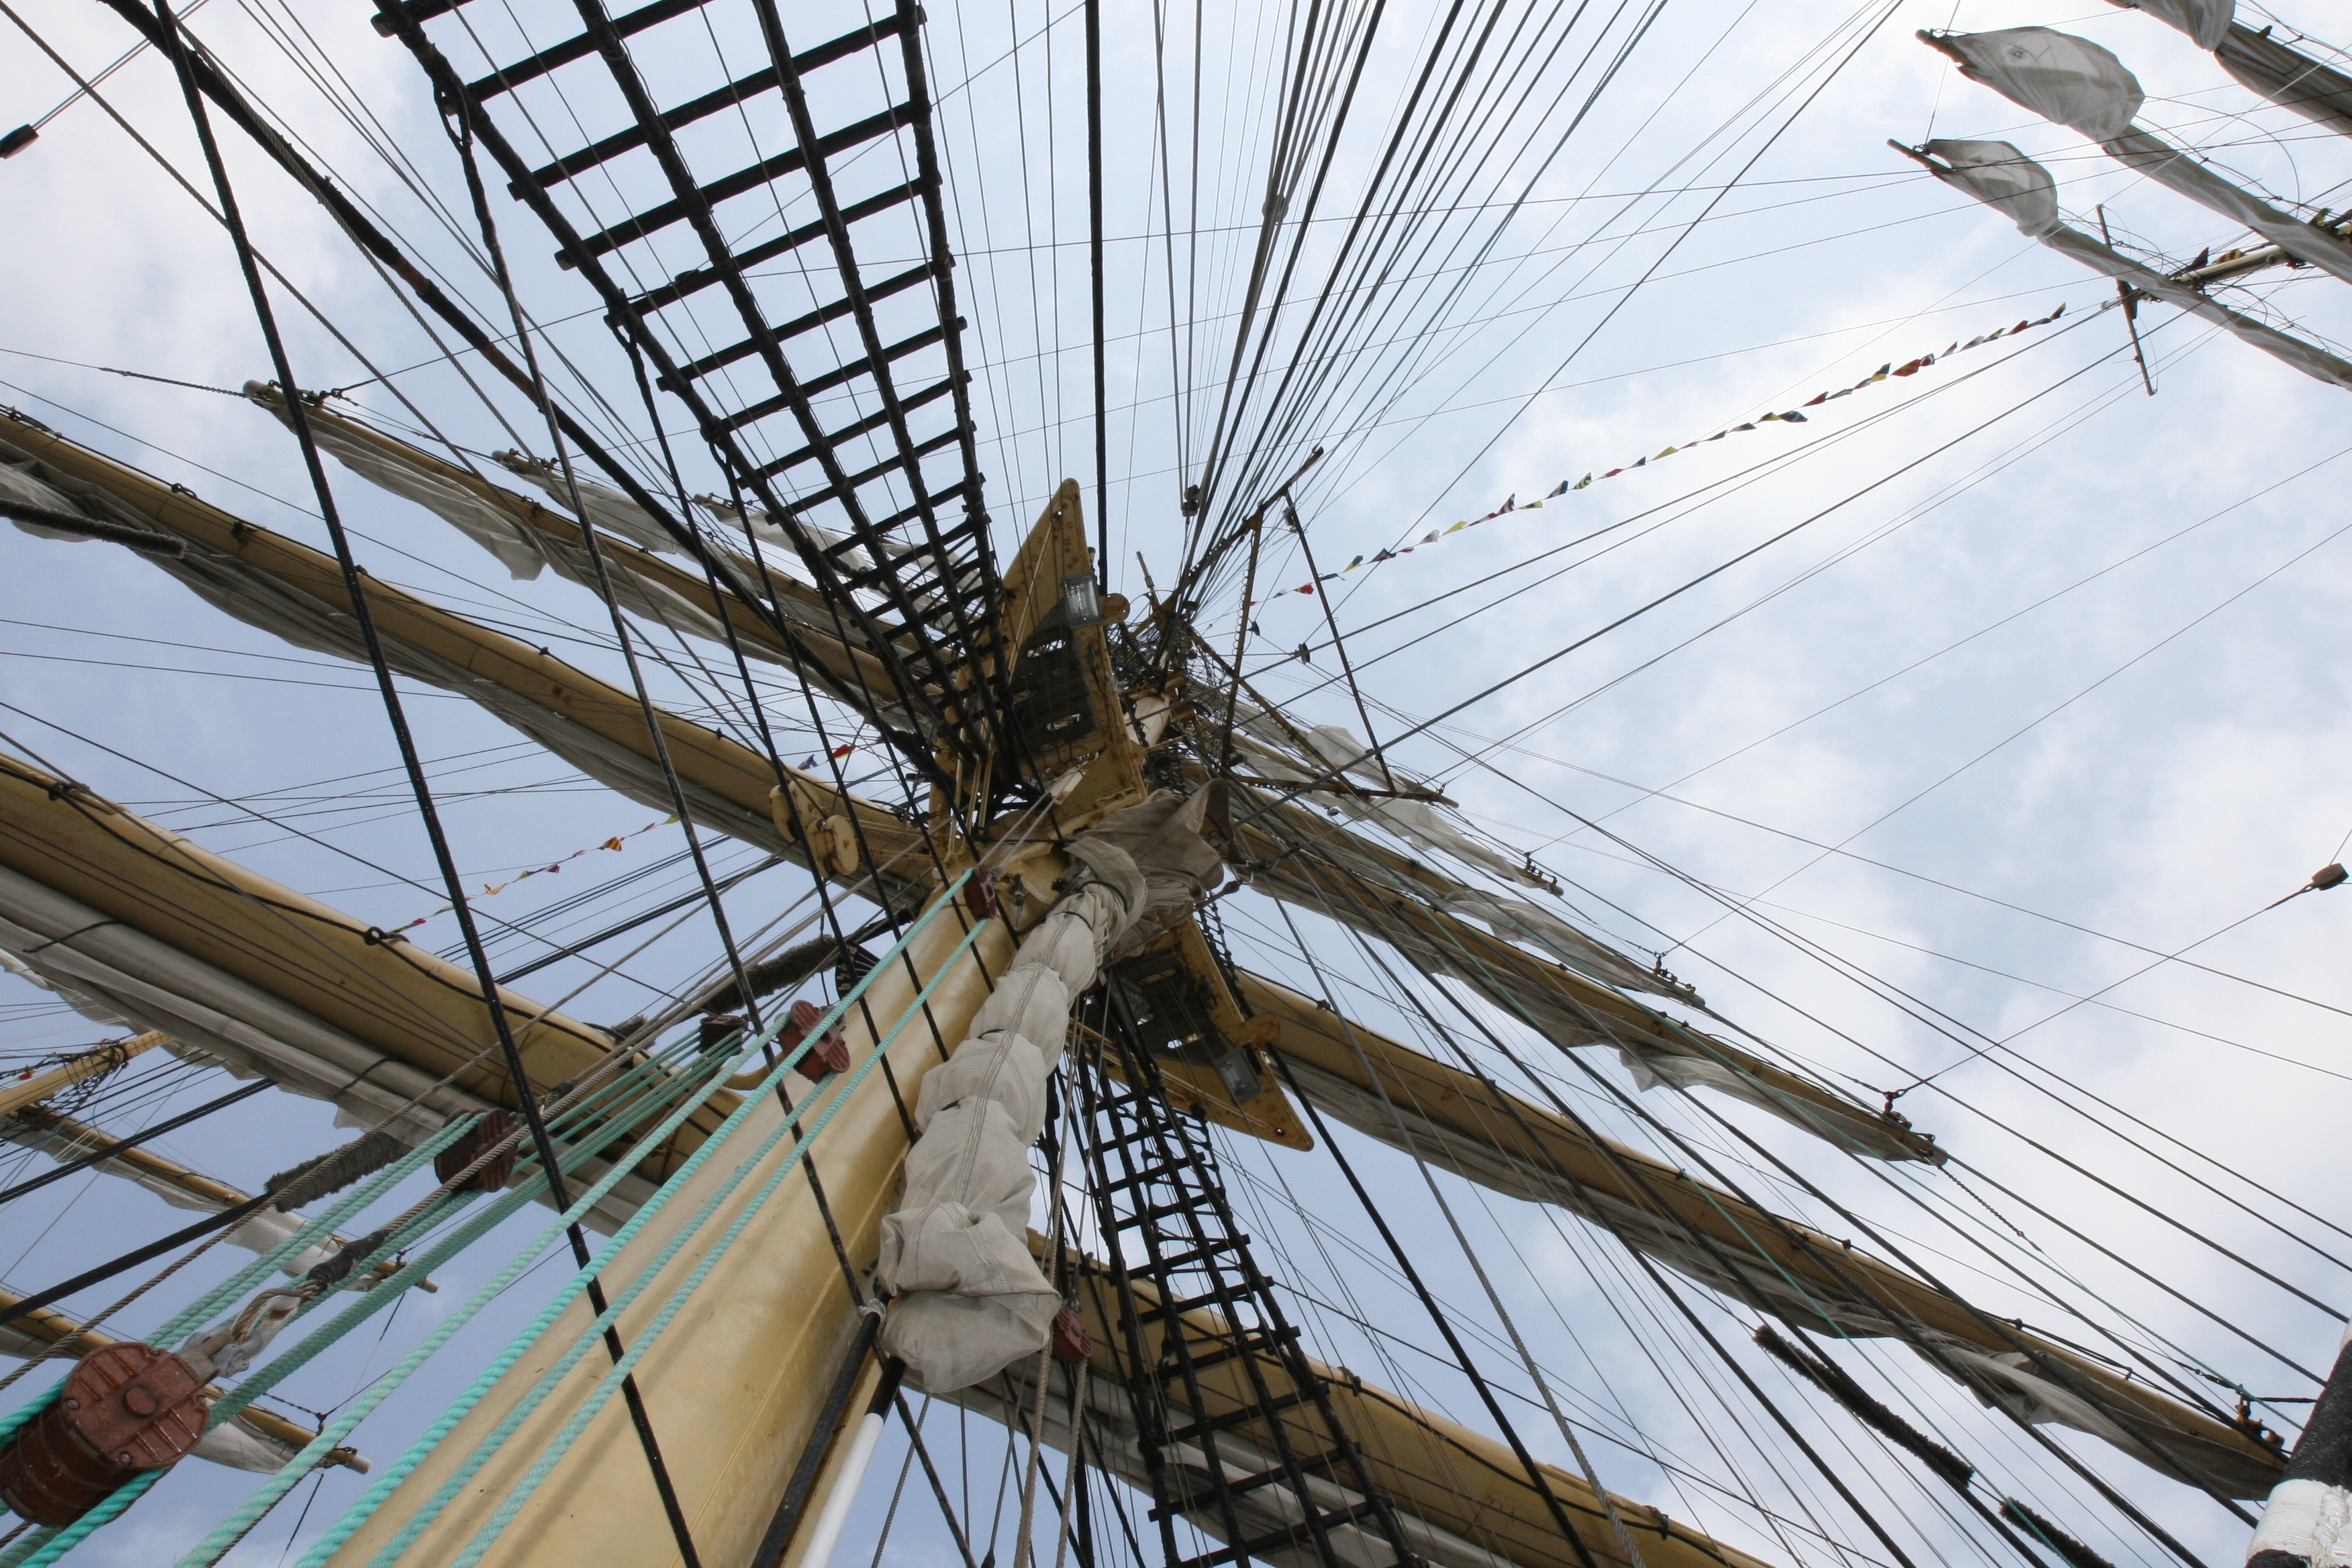
adventure, ship, vehicle, mast, sailing, sailboat, sail, tourist attraction, watercraft, sailing ship, tall ship, galleon, rik